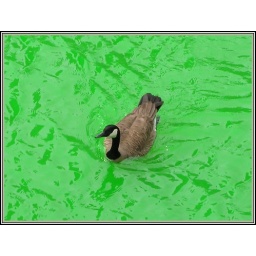
a duck on the green river in Chicago